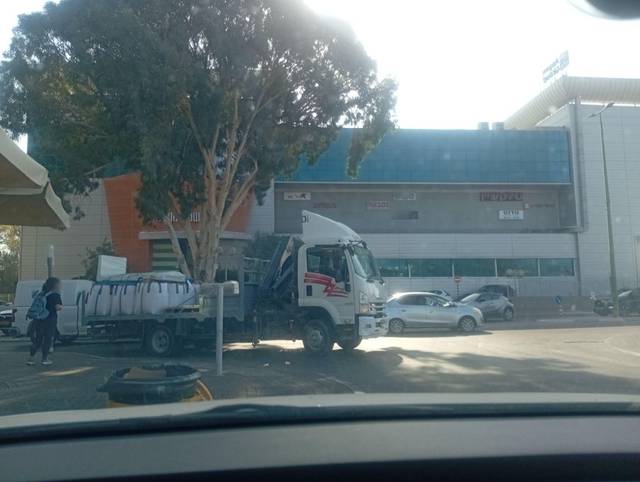
Region: Israel
Coordinates: 31.661, 34.5888